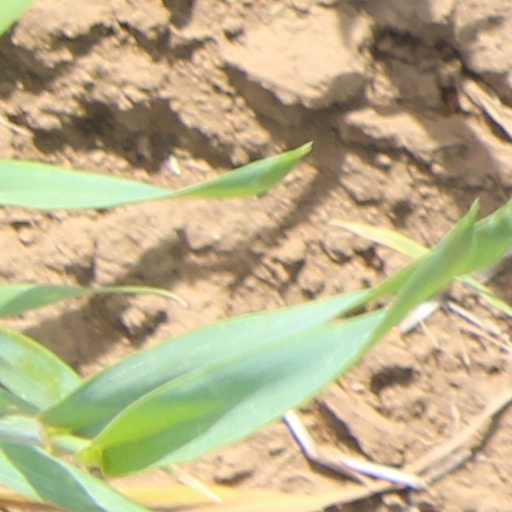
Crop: wheat